Wings (1990 video game)

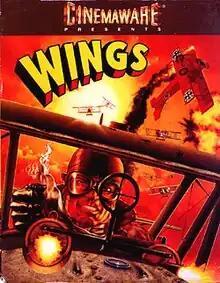
Amiga cover art

Wings is a World War I video game developed and published by Cinemaware. It was released for the Amiga in 1990. The action sequences are similar in style to those of the 1927 silent film "Wings".